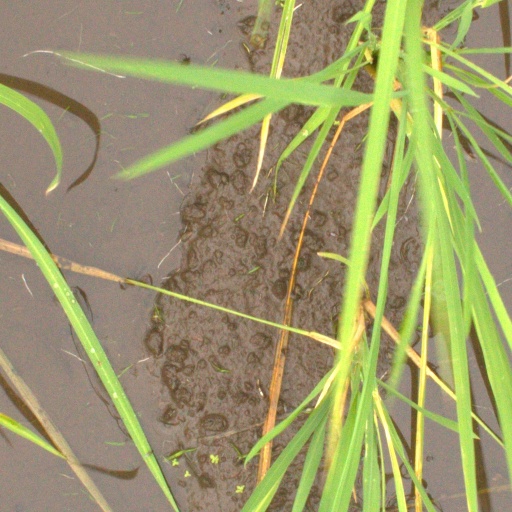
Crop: rice